Love's Shadow

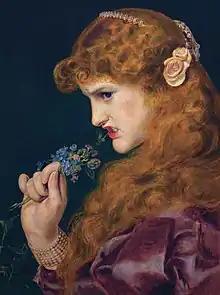
"Love's Shadow" by Frederick Sandys, 1867

Love's Shadow is an 1867 painting by Pre-Raphaelite artist Frederick Sandys. It was modeled by actress Mary Emma Jones, Sandys' common-law wife. The figure is richly adorned and biting the blooms from some blue violets, which are a symbol of love and devotion in Victorian floriography.